State Highway 23 (New Zealand)

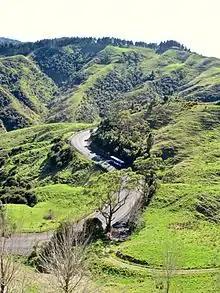
Hamilton-Raglan bus descending from summit. The road descends to in just over .

In the decade to 2016 there were 10 deaths and 64 serious injuries on SH23. 30% hit a roadside hazard, 40% hit an oncoming vehicle, 25% were at junctions, 47% involved alcohol and 48% driving too fast. Work by the "Safe Roads Alliance" in 2016/17 on 2 of the 3 sections of road is estimated to cost $13.2m.